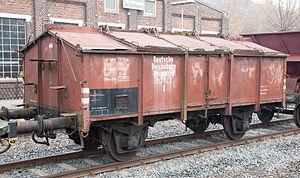
Un wagon à toit ouvrant est un wagon ferroviaire permettant le transport en vrac à la manière d’un wagon-tombereau ou d’un wagon-trémie, mais permettant de protéger le contenu ou vent ou des intempéries tout en permettant le chargement par le dessus.